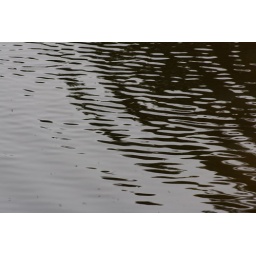
river in water